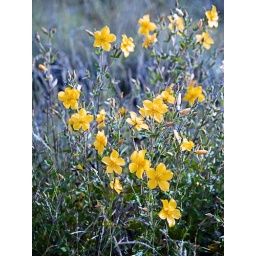
Another shot of the yellow flowers in our pasture.